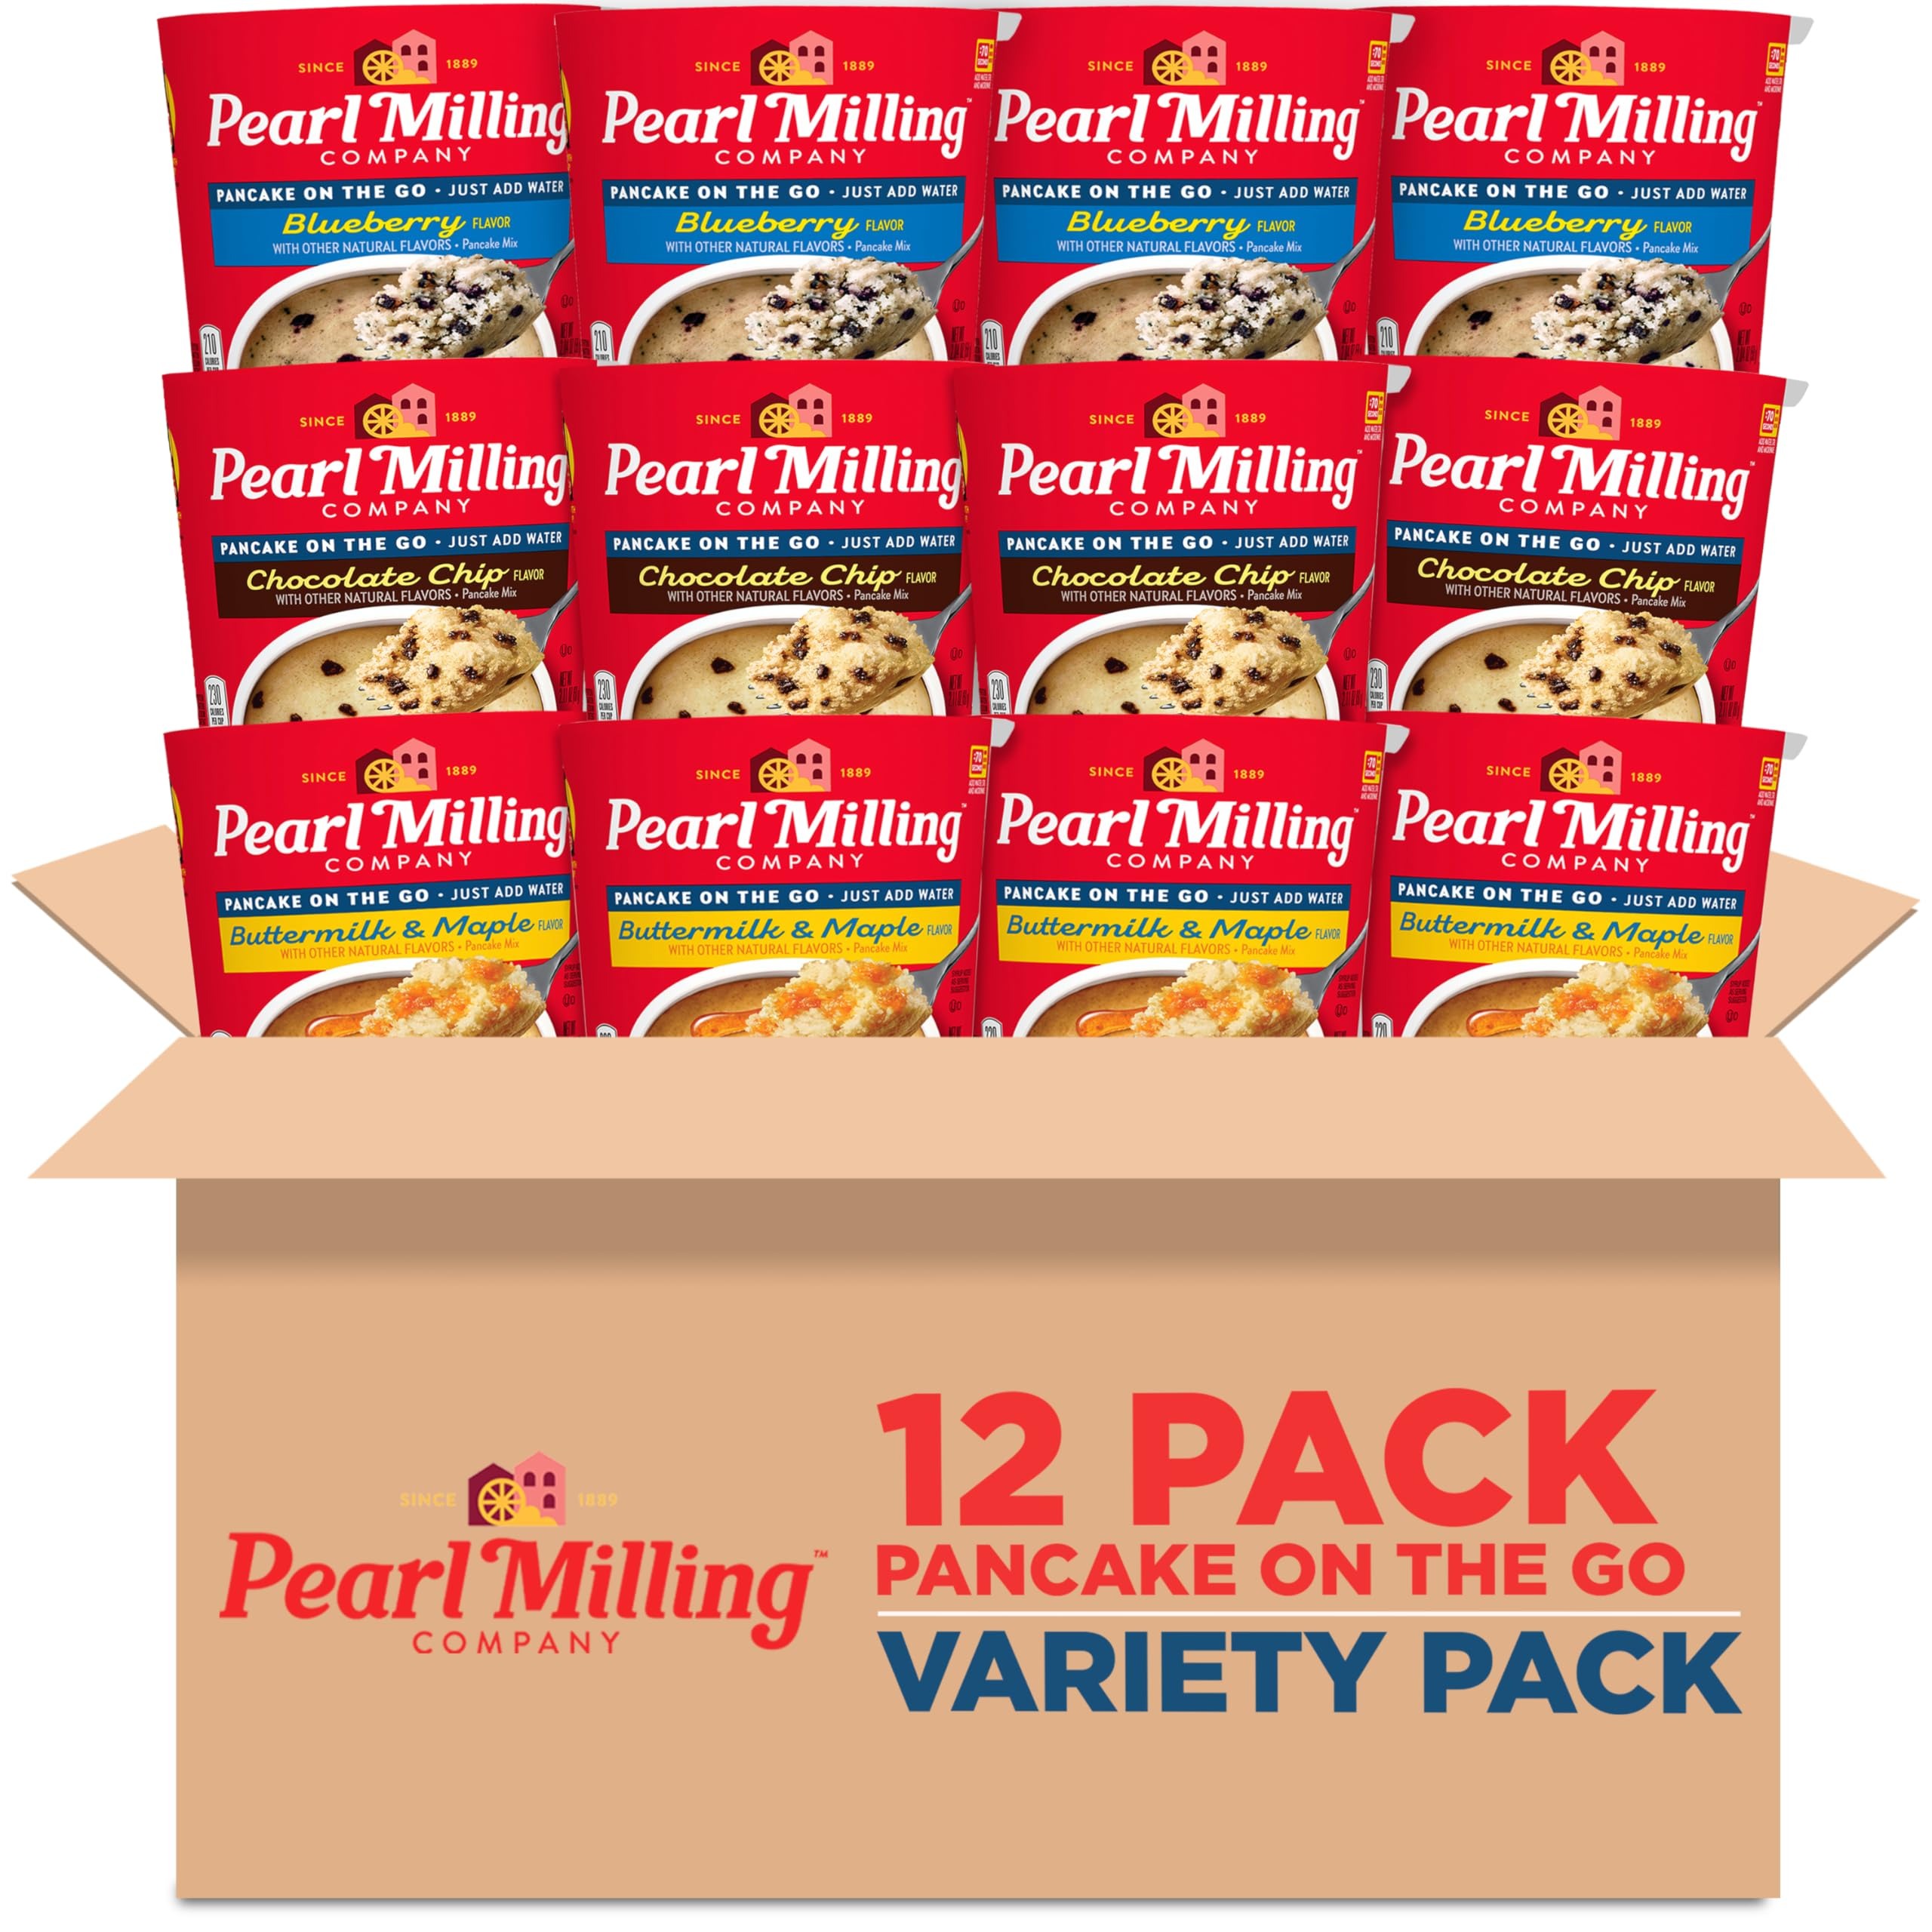
Item Name: Pearl Milling Company Cups 3 Flavor Variety Pack
Bullet Point 1: Includes 12 Pearl Milling Company Pancake Cups: Buttermilk & Maple, Blueberry, and Chocolate Chip flavors
Bullet Point 2: Making pancakes just got simpler with Pearl Milling Company Pancake On The Go cups
Bullet Point 3: Simply add water, stir, and microwave for 70 seconds for a perfectly fluffy pancake in a cup that you can enjoy anytime, anywhere
Bullet Point 4: Families have been starting their day with our easy-to-prepare mixes for over a century. No matter which you try, you’ll get pancakes with a light and fluffy texture every time!
Value: 25.32
Unit: Ounce

Price: 35